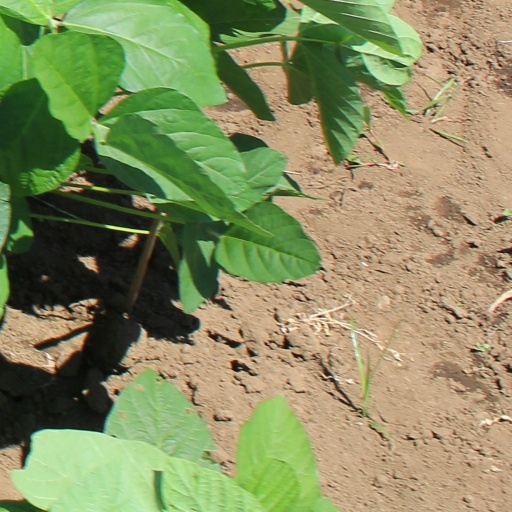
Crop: soybean